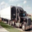
Label: truck